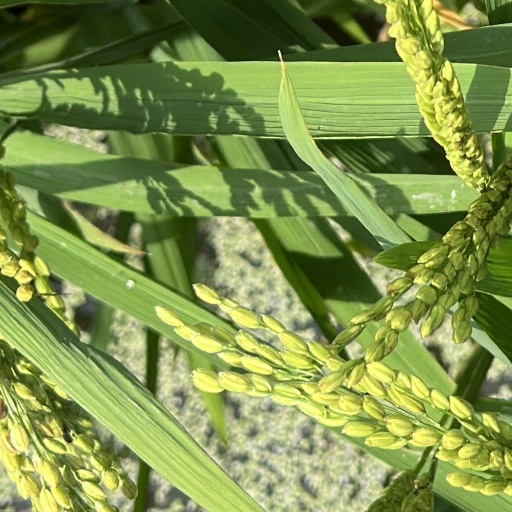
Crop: rice